Bridgend

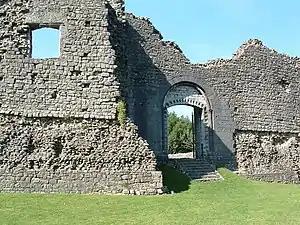
Front view of Newcastle Castle Bridgend

Historically a part of Glamorgan, Bridgend has greatly expanded in size since the early 1980s – the 2001 census recorded a population of 39,429 for the town.